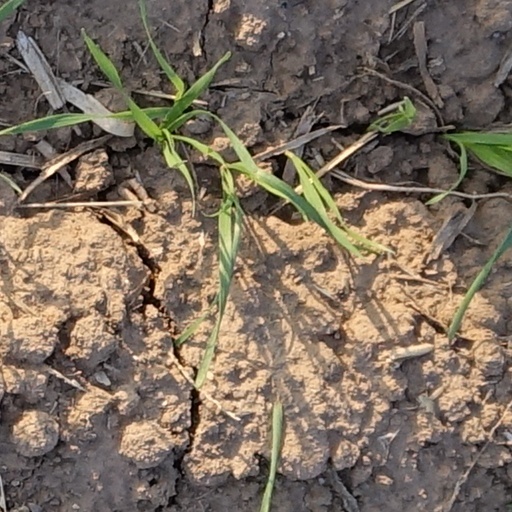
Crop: wheat